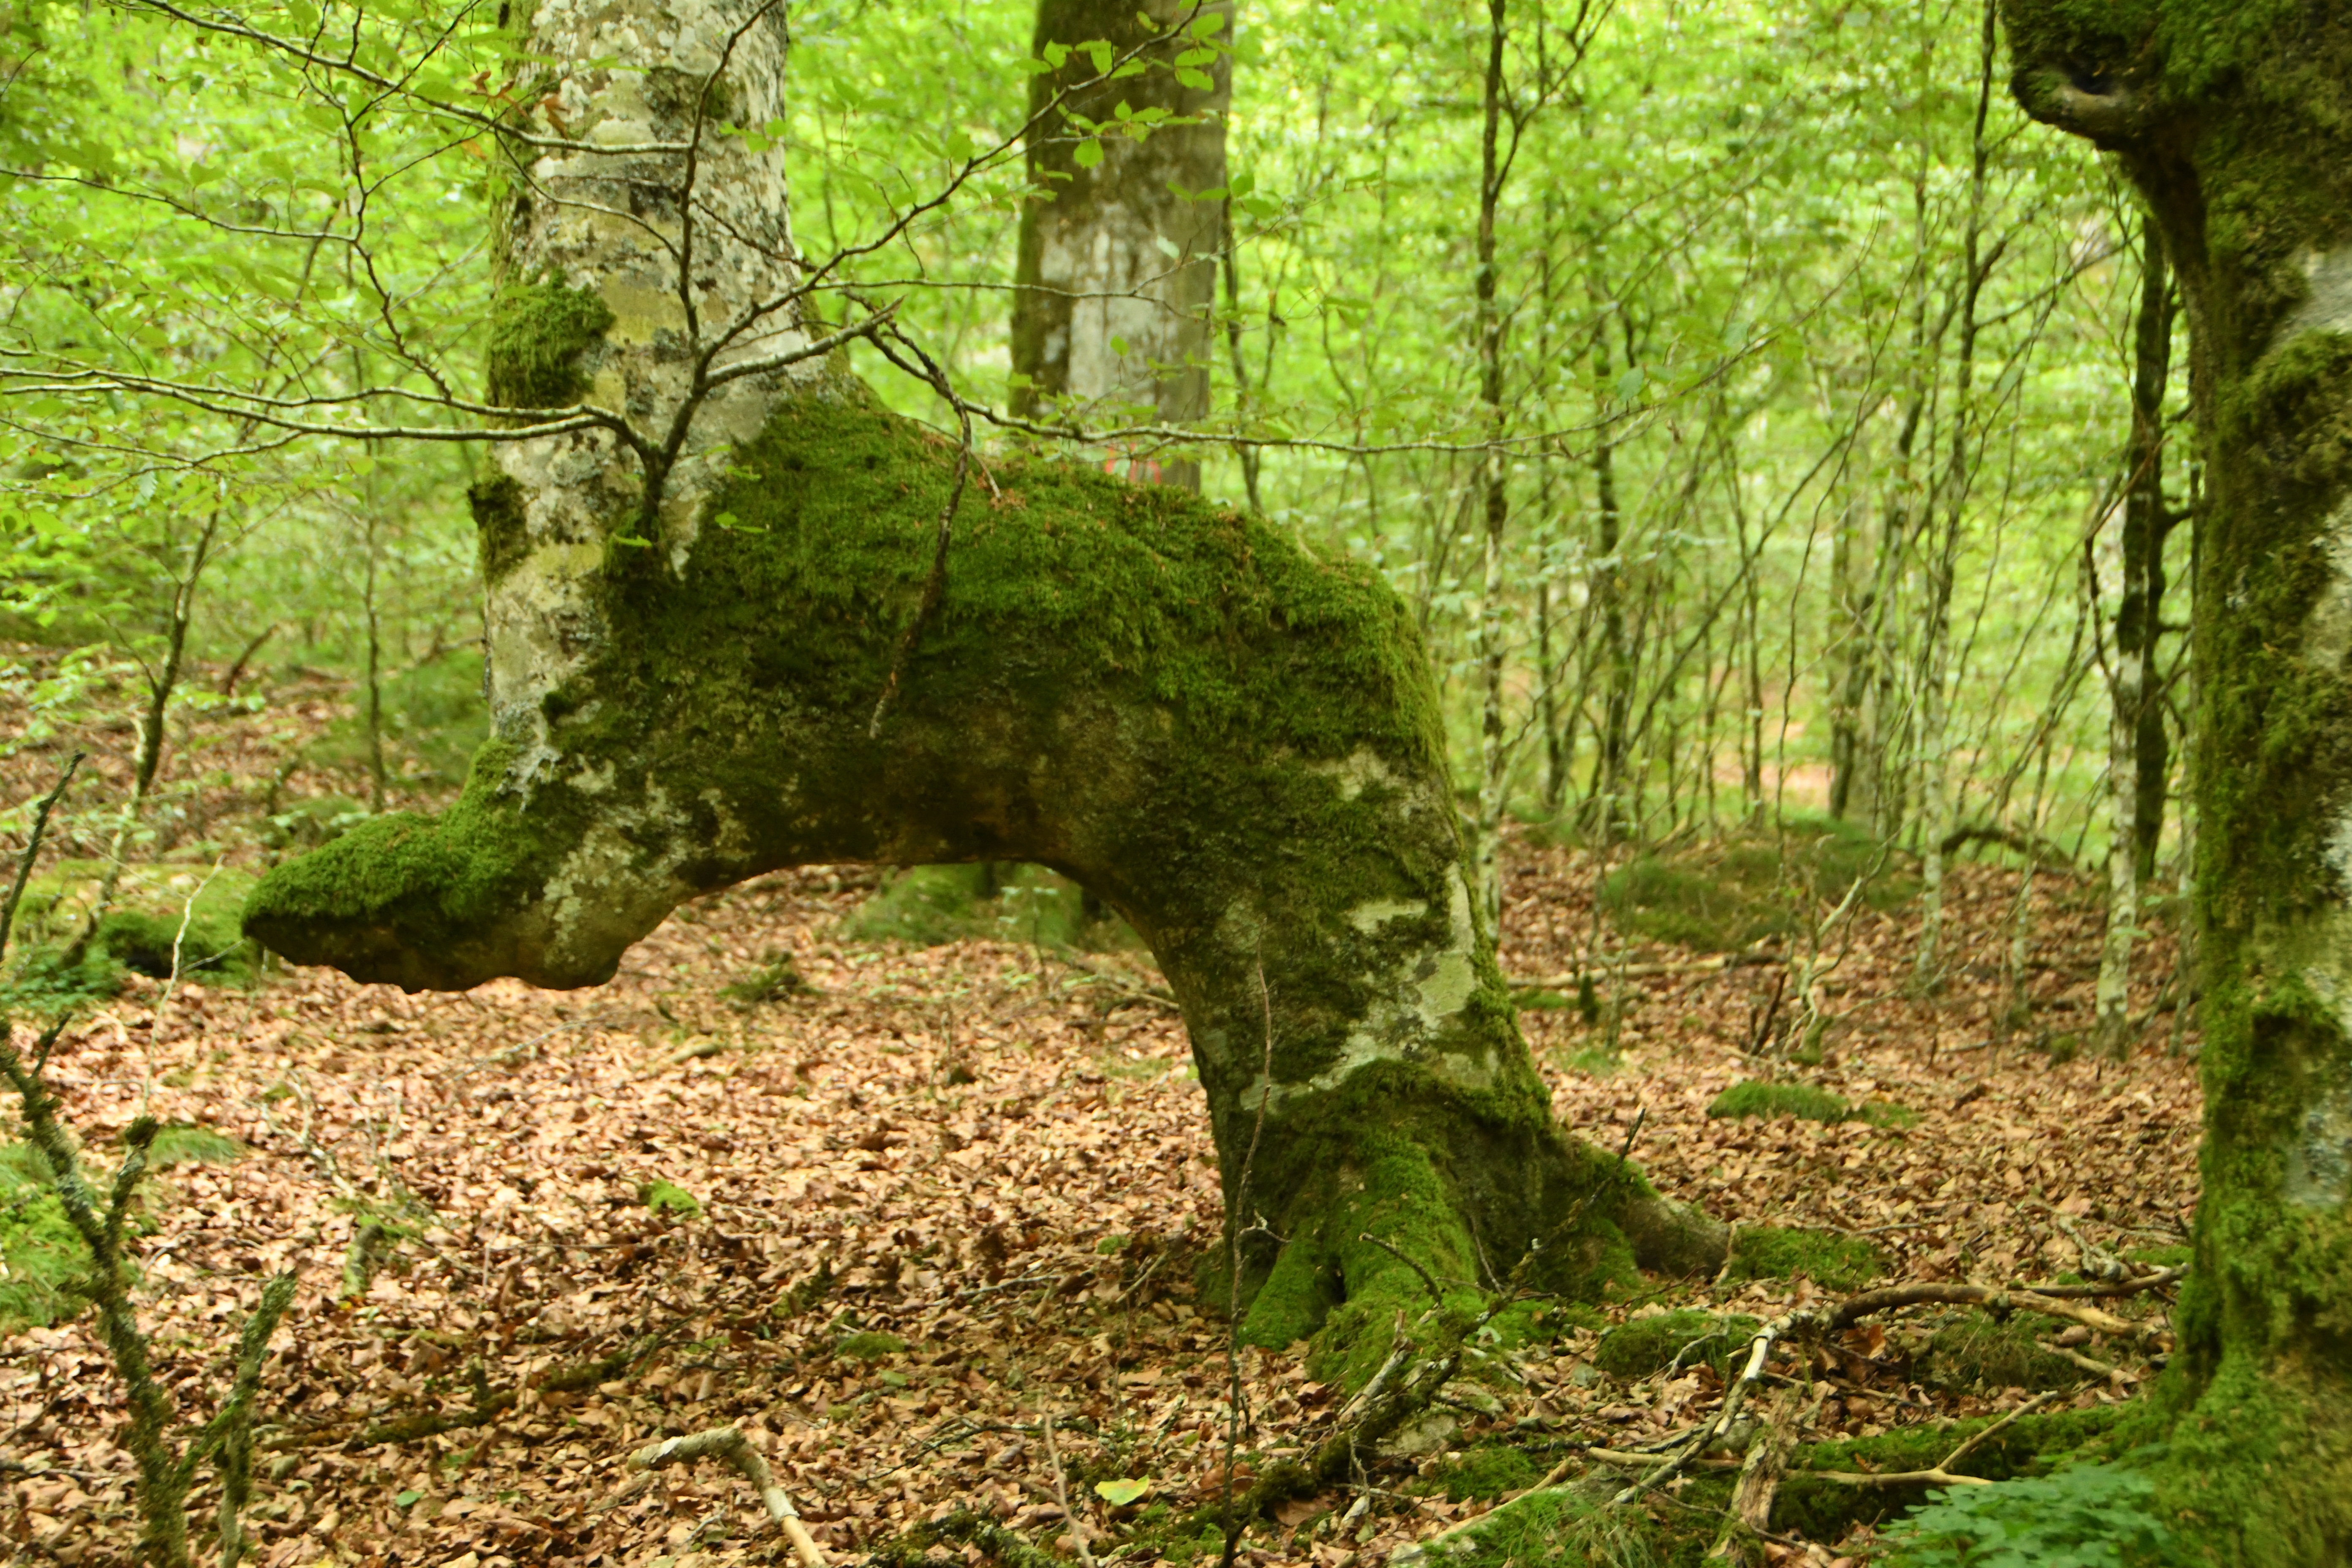
tree, forest, wilderness, plant, trunk, jungle, rainforest, deciduous, woodland, habitat, ecosystem, biome, old growth forest, natural environment, woody plant, temperate broadleaf and mixed forest, temperate coniferous forest